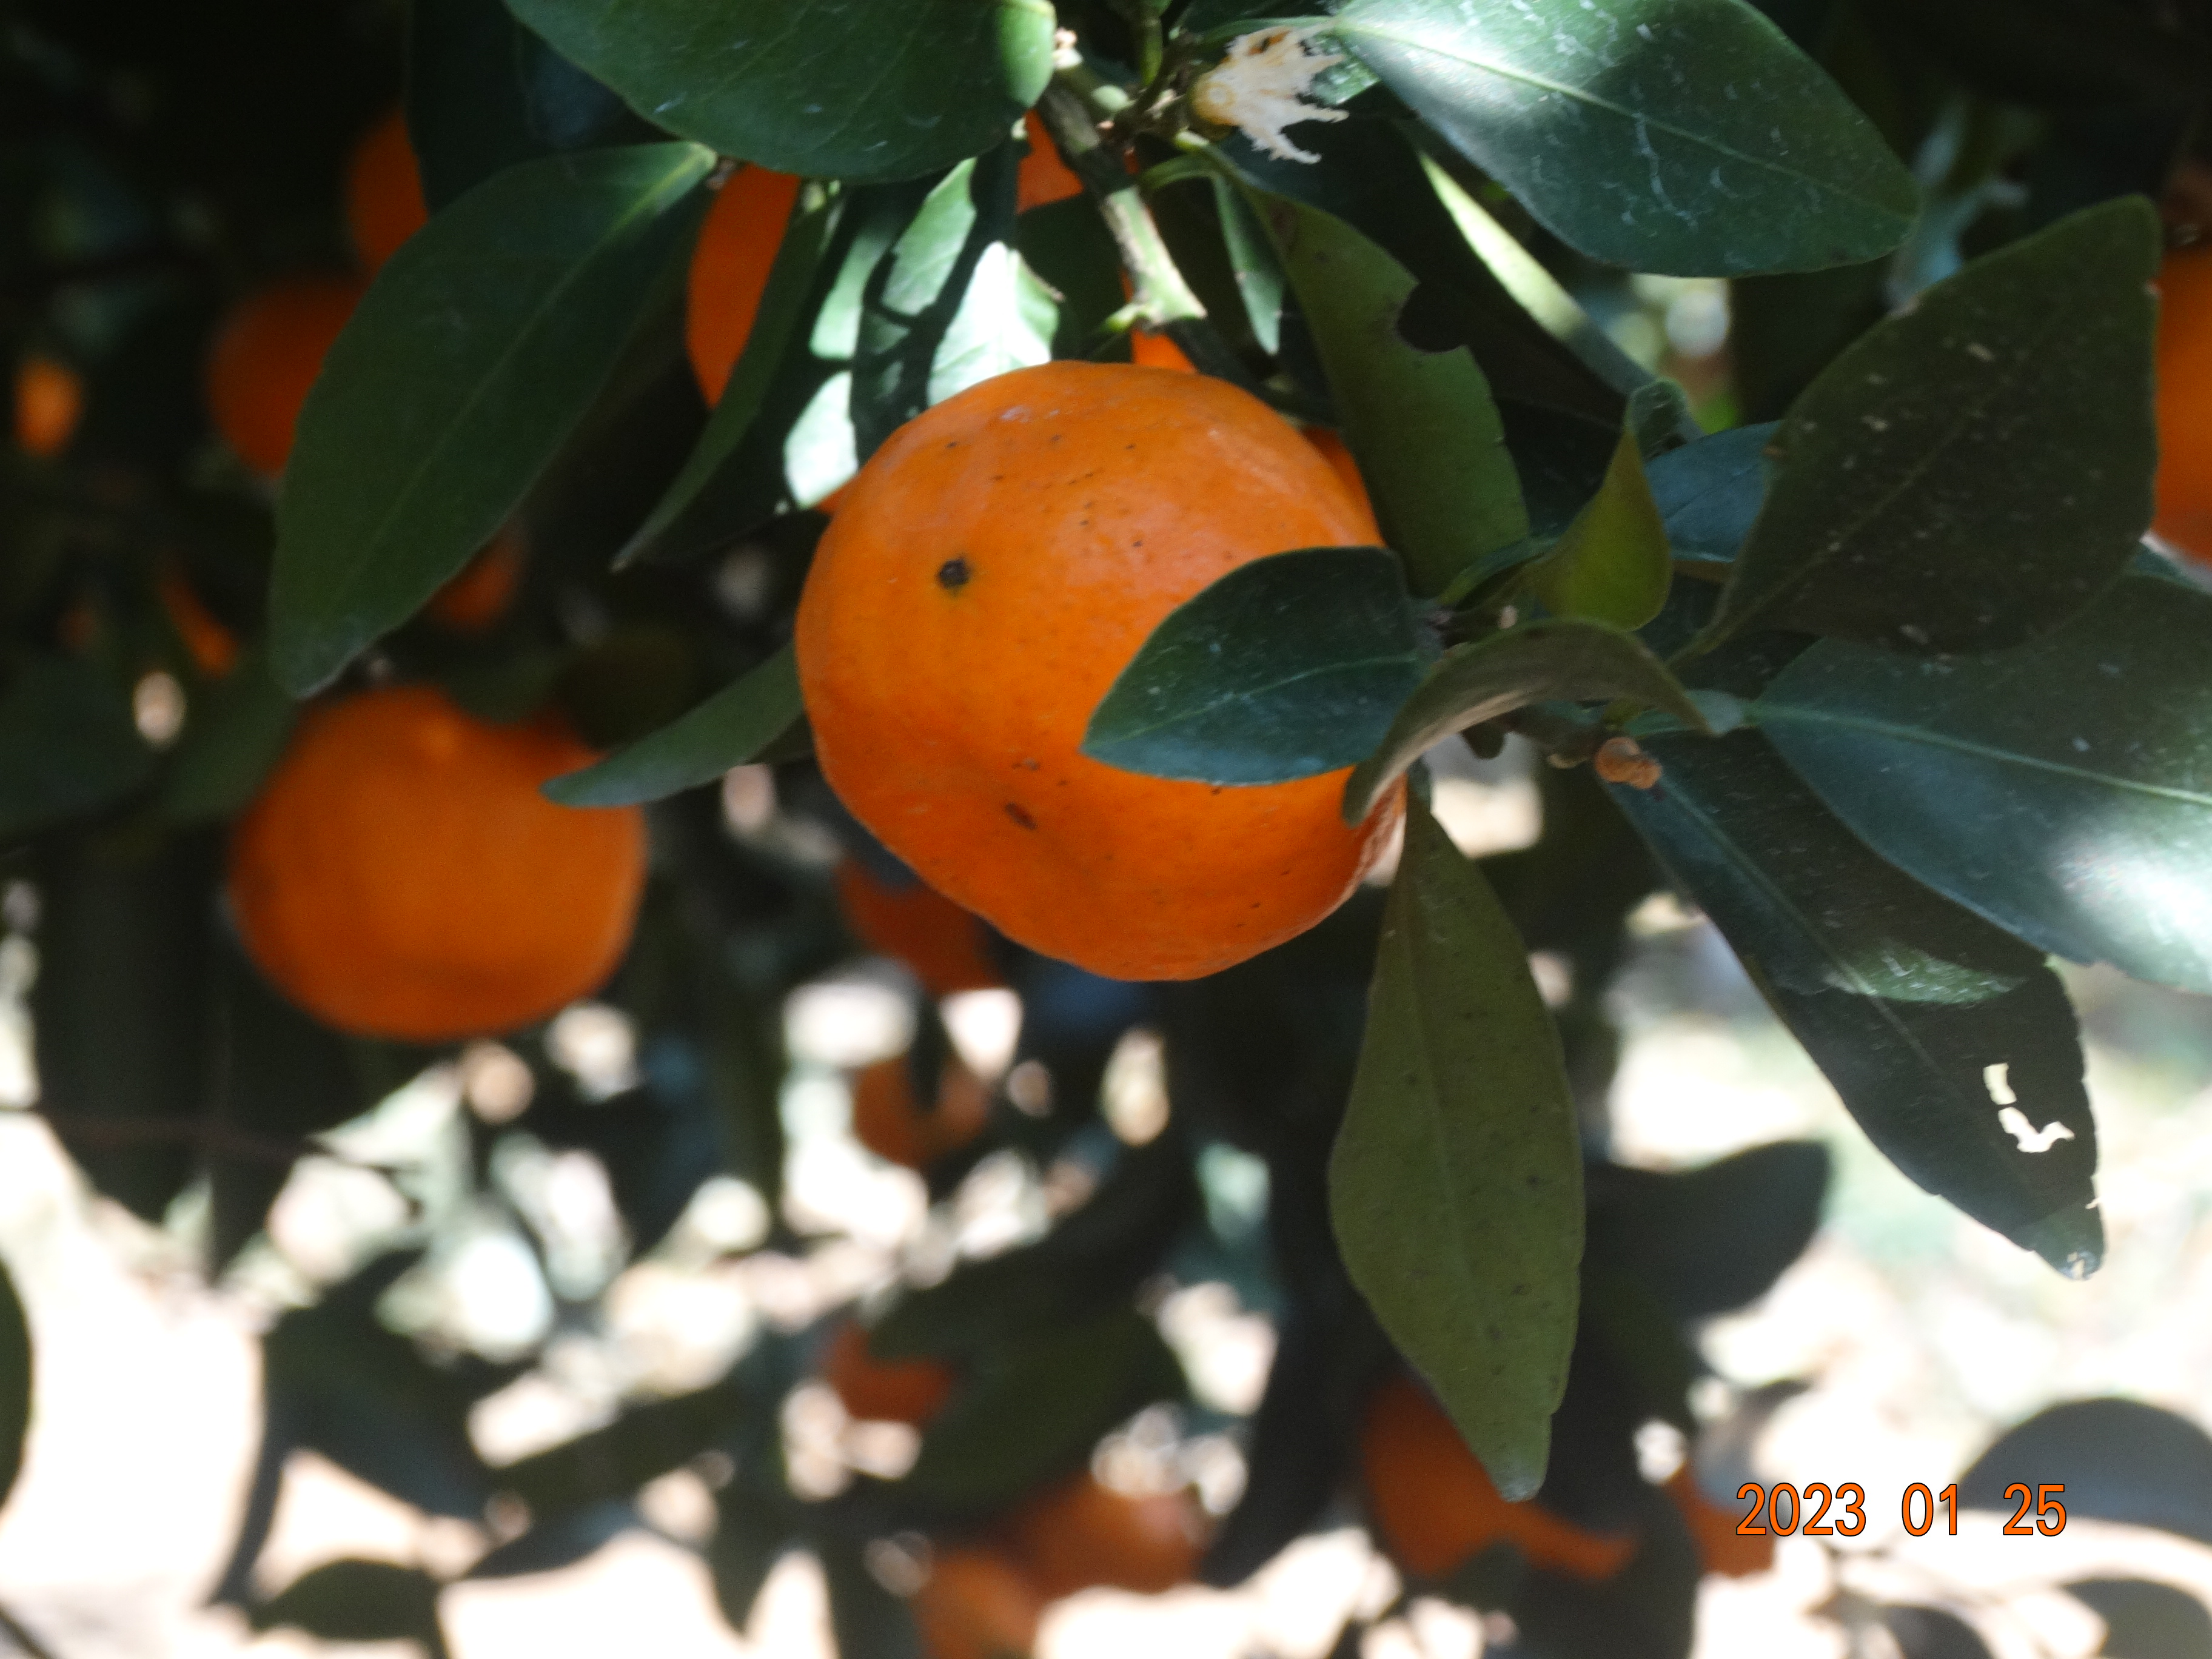
Citrus fruit variety: ponkan